Anglo-Thai Peace Treaty

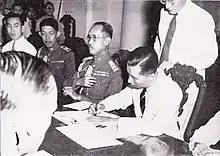
Prince Vivadhanajaya Jayanta signing the Anglo-Thai Peace Treaty in 1946

The Anglo-Thai Peace Treaty (long title: Formal Agreement for the Termination of the State of War between Siam and Great Britain and India) signed in Singapore on 1 January 1946 ended the state of war that had existed between Thailand and the United Kingdom since the former's declaration of war of 25 January 1942 during World War II. Although the Thais had also declared war on the United States on the same day, a U.S.–Thai peace treaty was never signed because the American government opted not to recognise the legality of the declaration in light of the Japanese invasion of Thailand on 8 December 1941.